Darkman (video game)

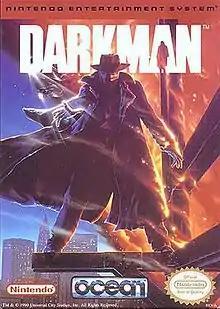
Front box art (NES)

Darkman is a video game that was developed by Ocean Software (Painting By Numbers on the NES version, Twilight on the Commodore 64 and ZX Spectrum versions) and published by Ocean Software in 1991. It was released for the Amiga, ZX Spectrum, Amstrad CPC, Commodore 64 and Atari ST. Darkman had two different games of the same name, one for the Nintendo Entertainment System and the other for Game Boy. The game's plot is loosely based on the film of the same name.